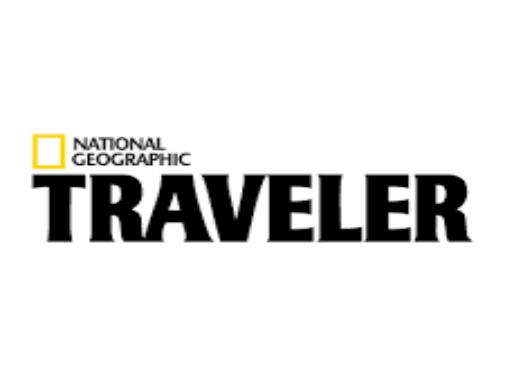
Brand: Geographics
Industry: Clothes